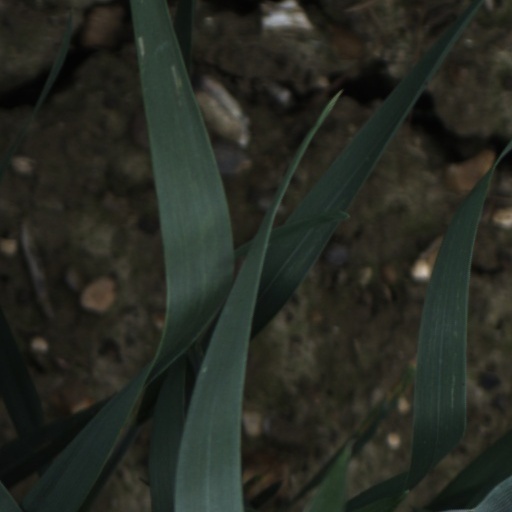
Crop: wheat